Babington Path

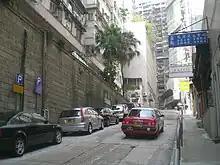
Babington Path

Babington Path is a street in Mid-Levels, Hong Kong Island spanning from the junction between Bonham Road, Park Road, Oaklands Path and St. Stephen's Lane uphill to Robinson Road. The street is intersected halfway up its ascent by Lyttelton Road.